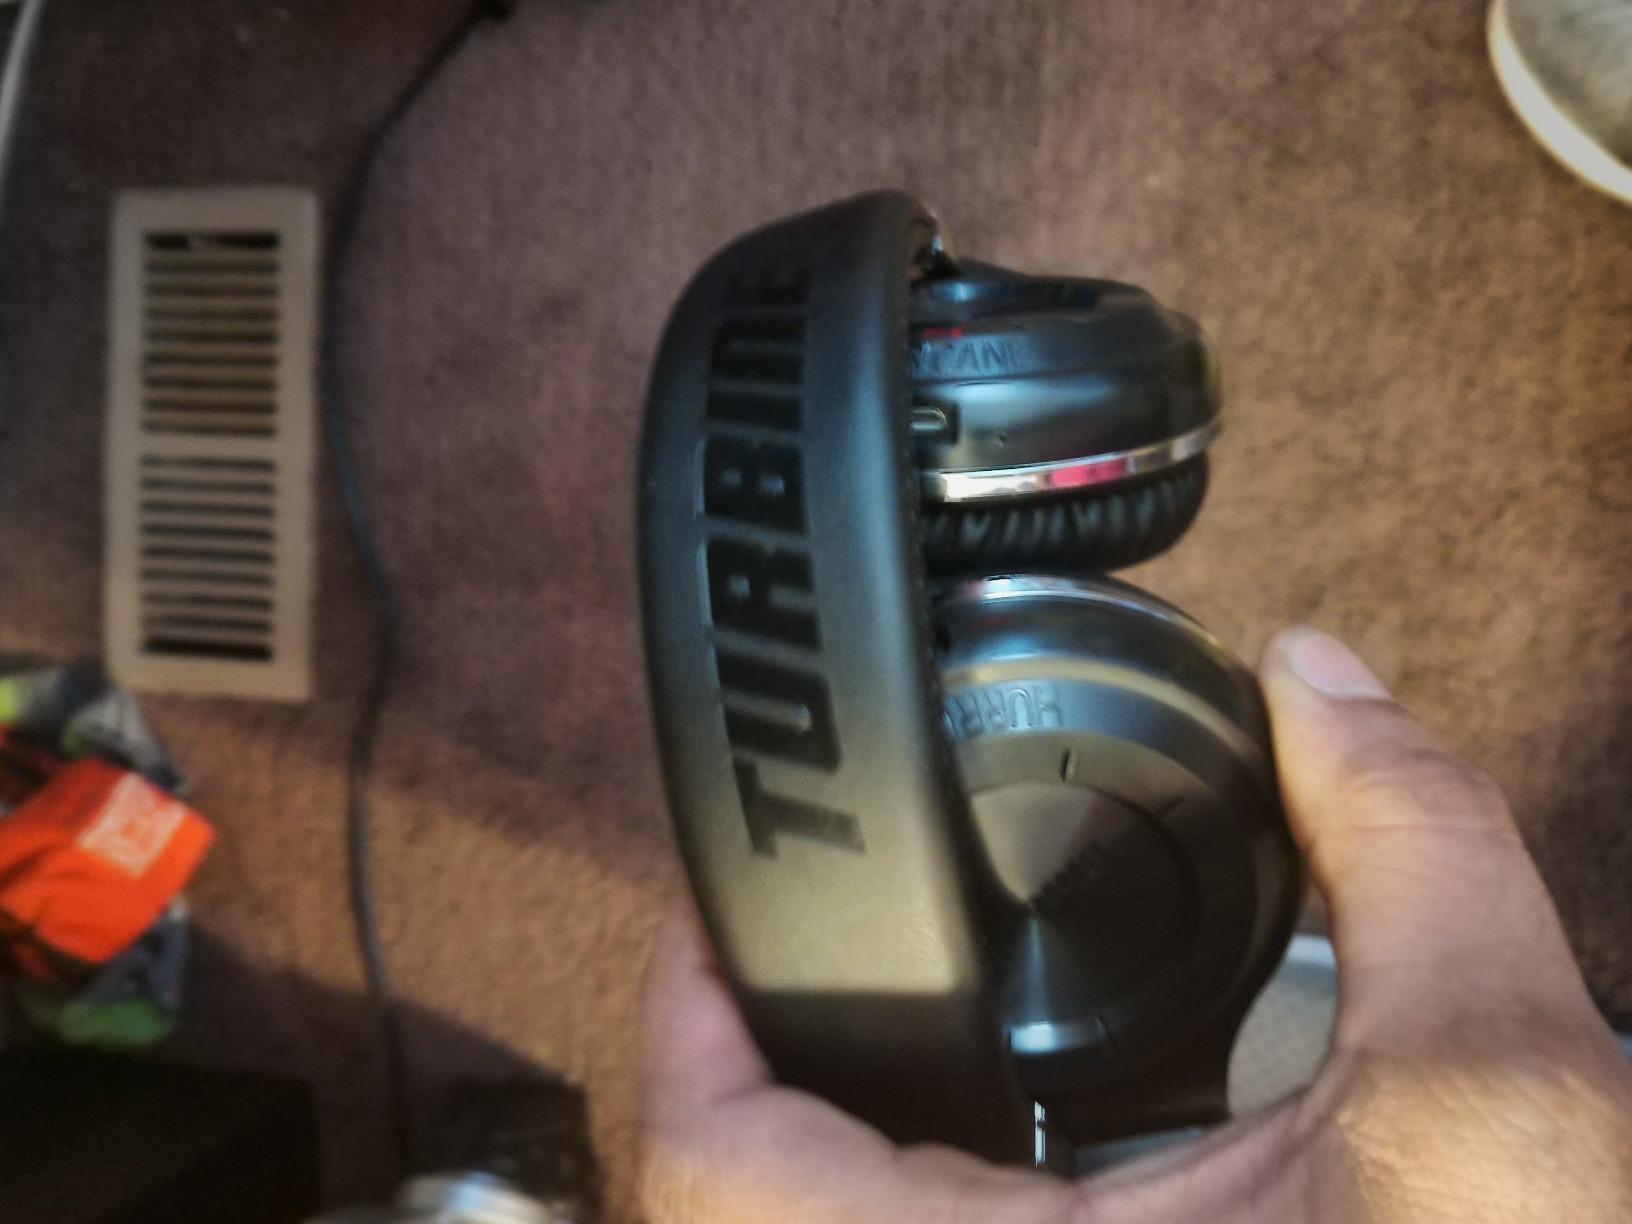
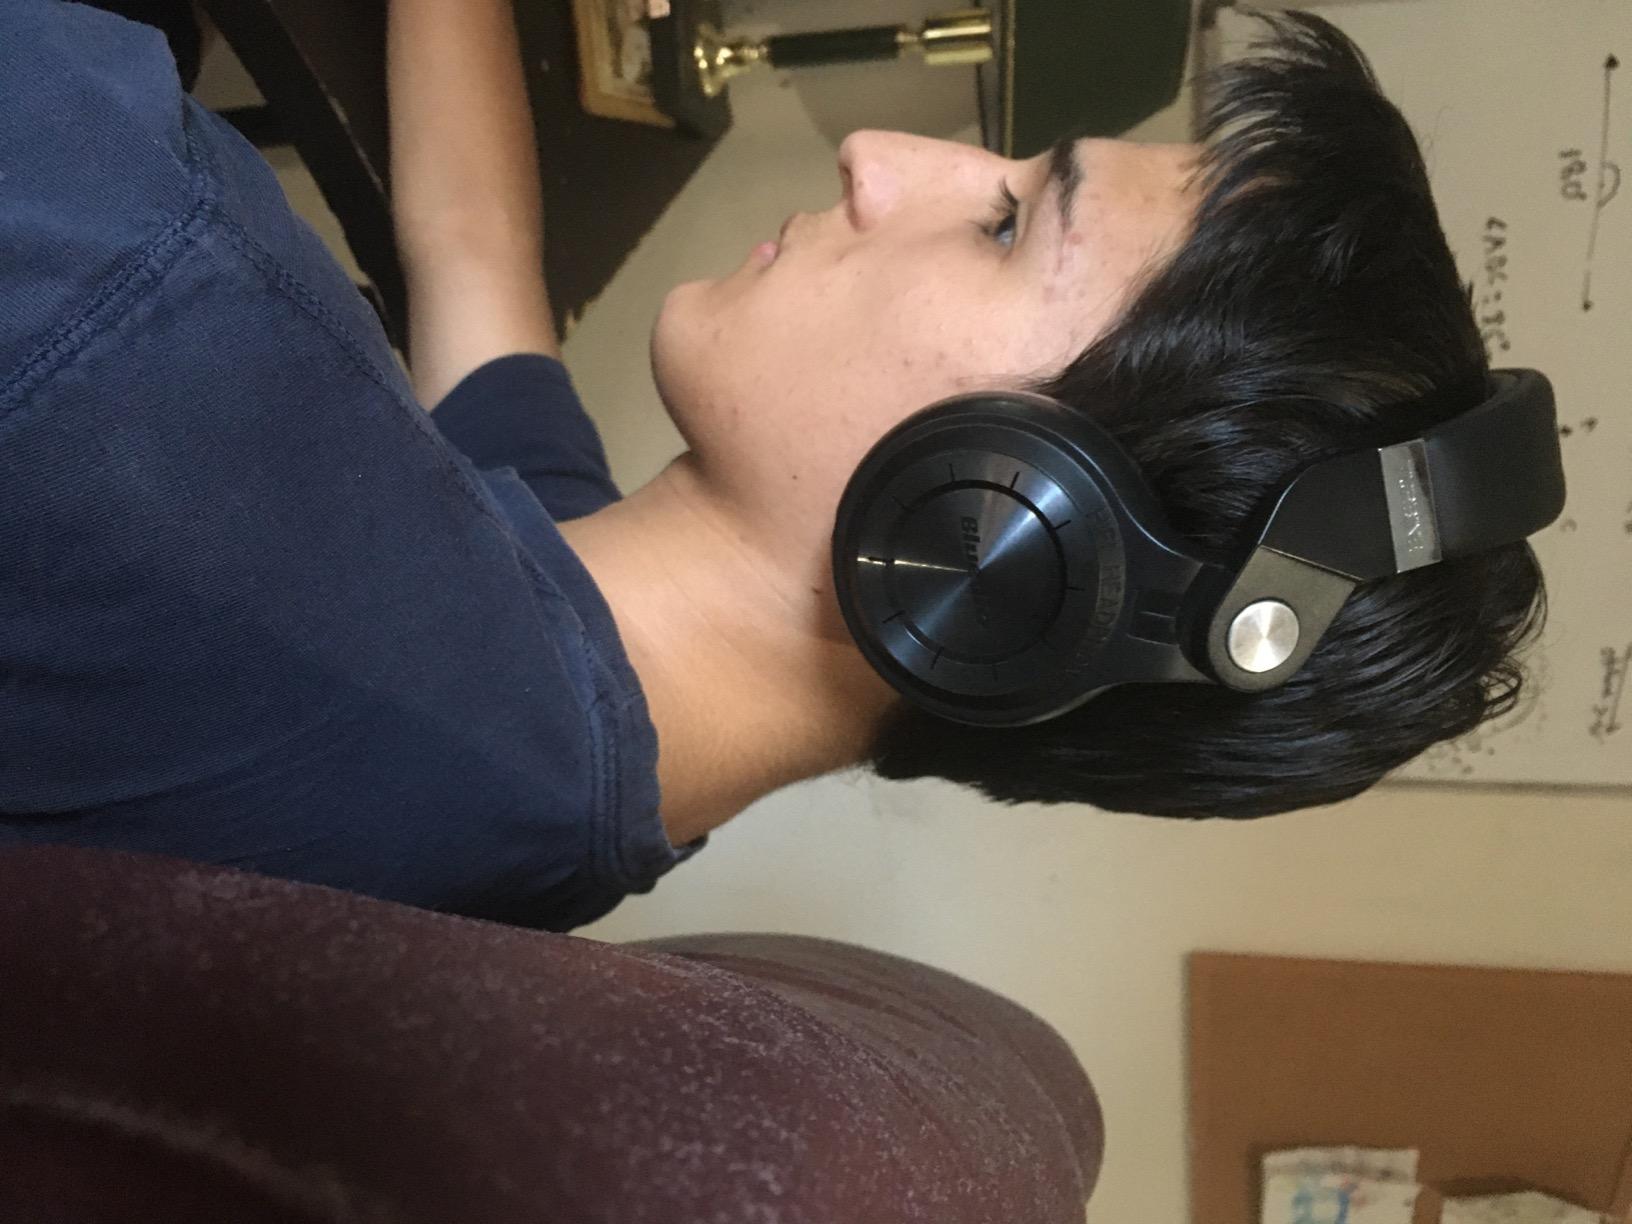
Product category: headphones
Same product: yes